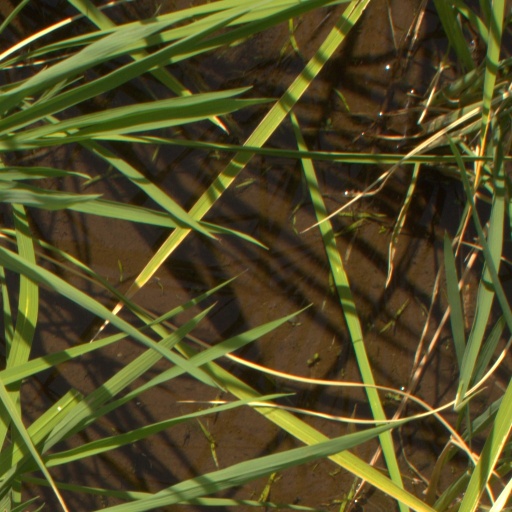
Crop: rice